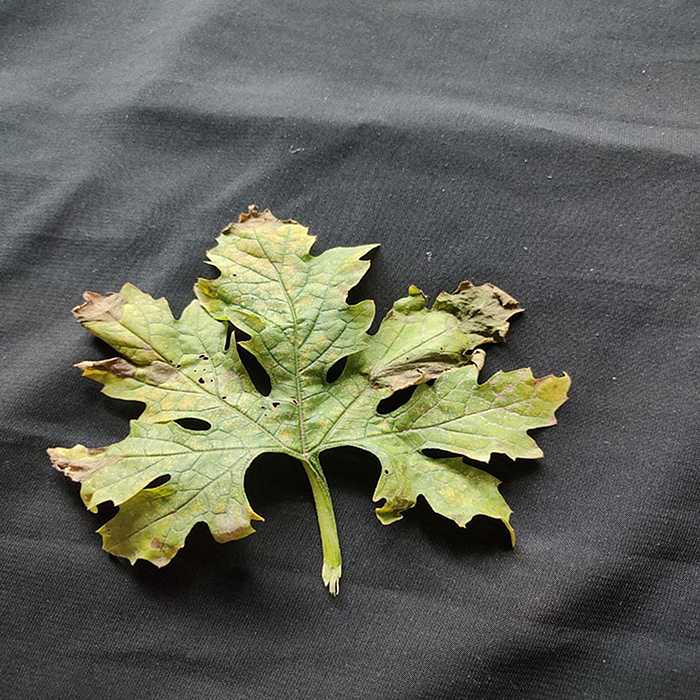
Plant: Bitter Gourd
Label: Mosaic virus